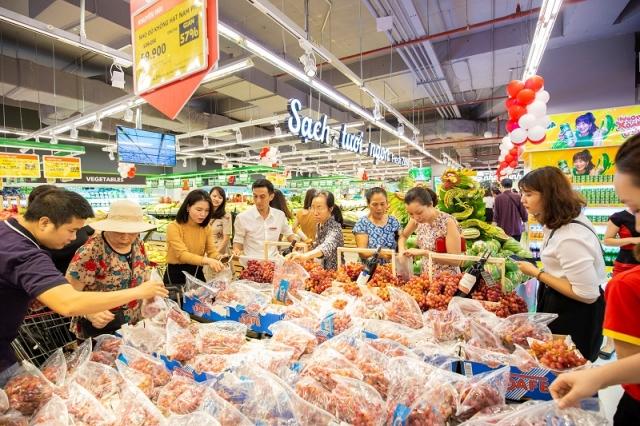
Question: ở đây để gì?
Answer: ở đây để những chùm nho